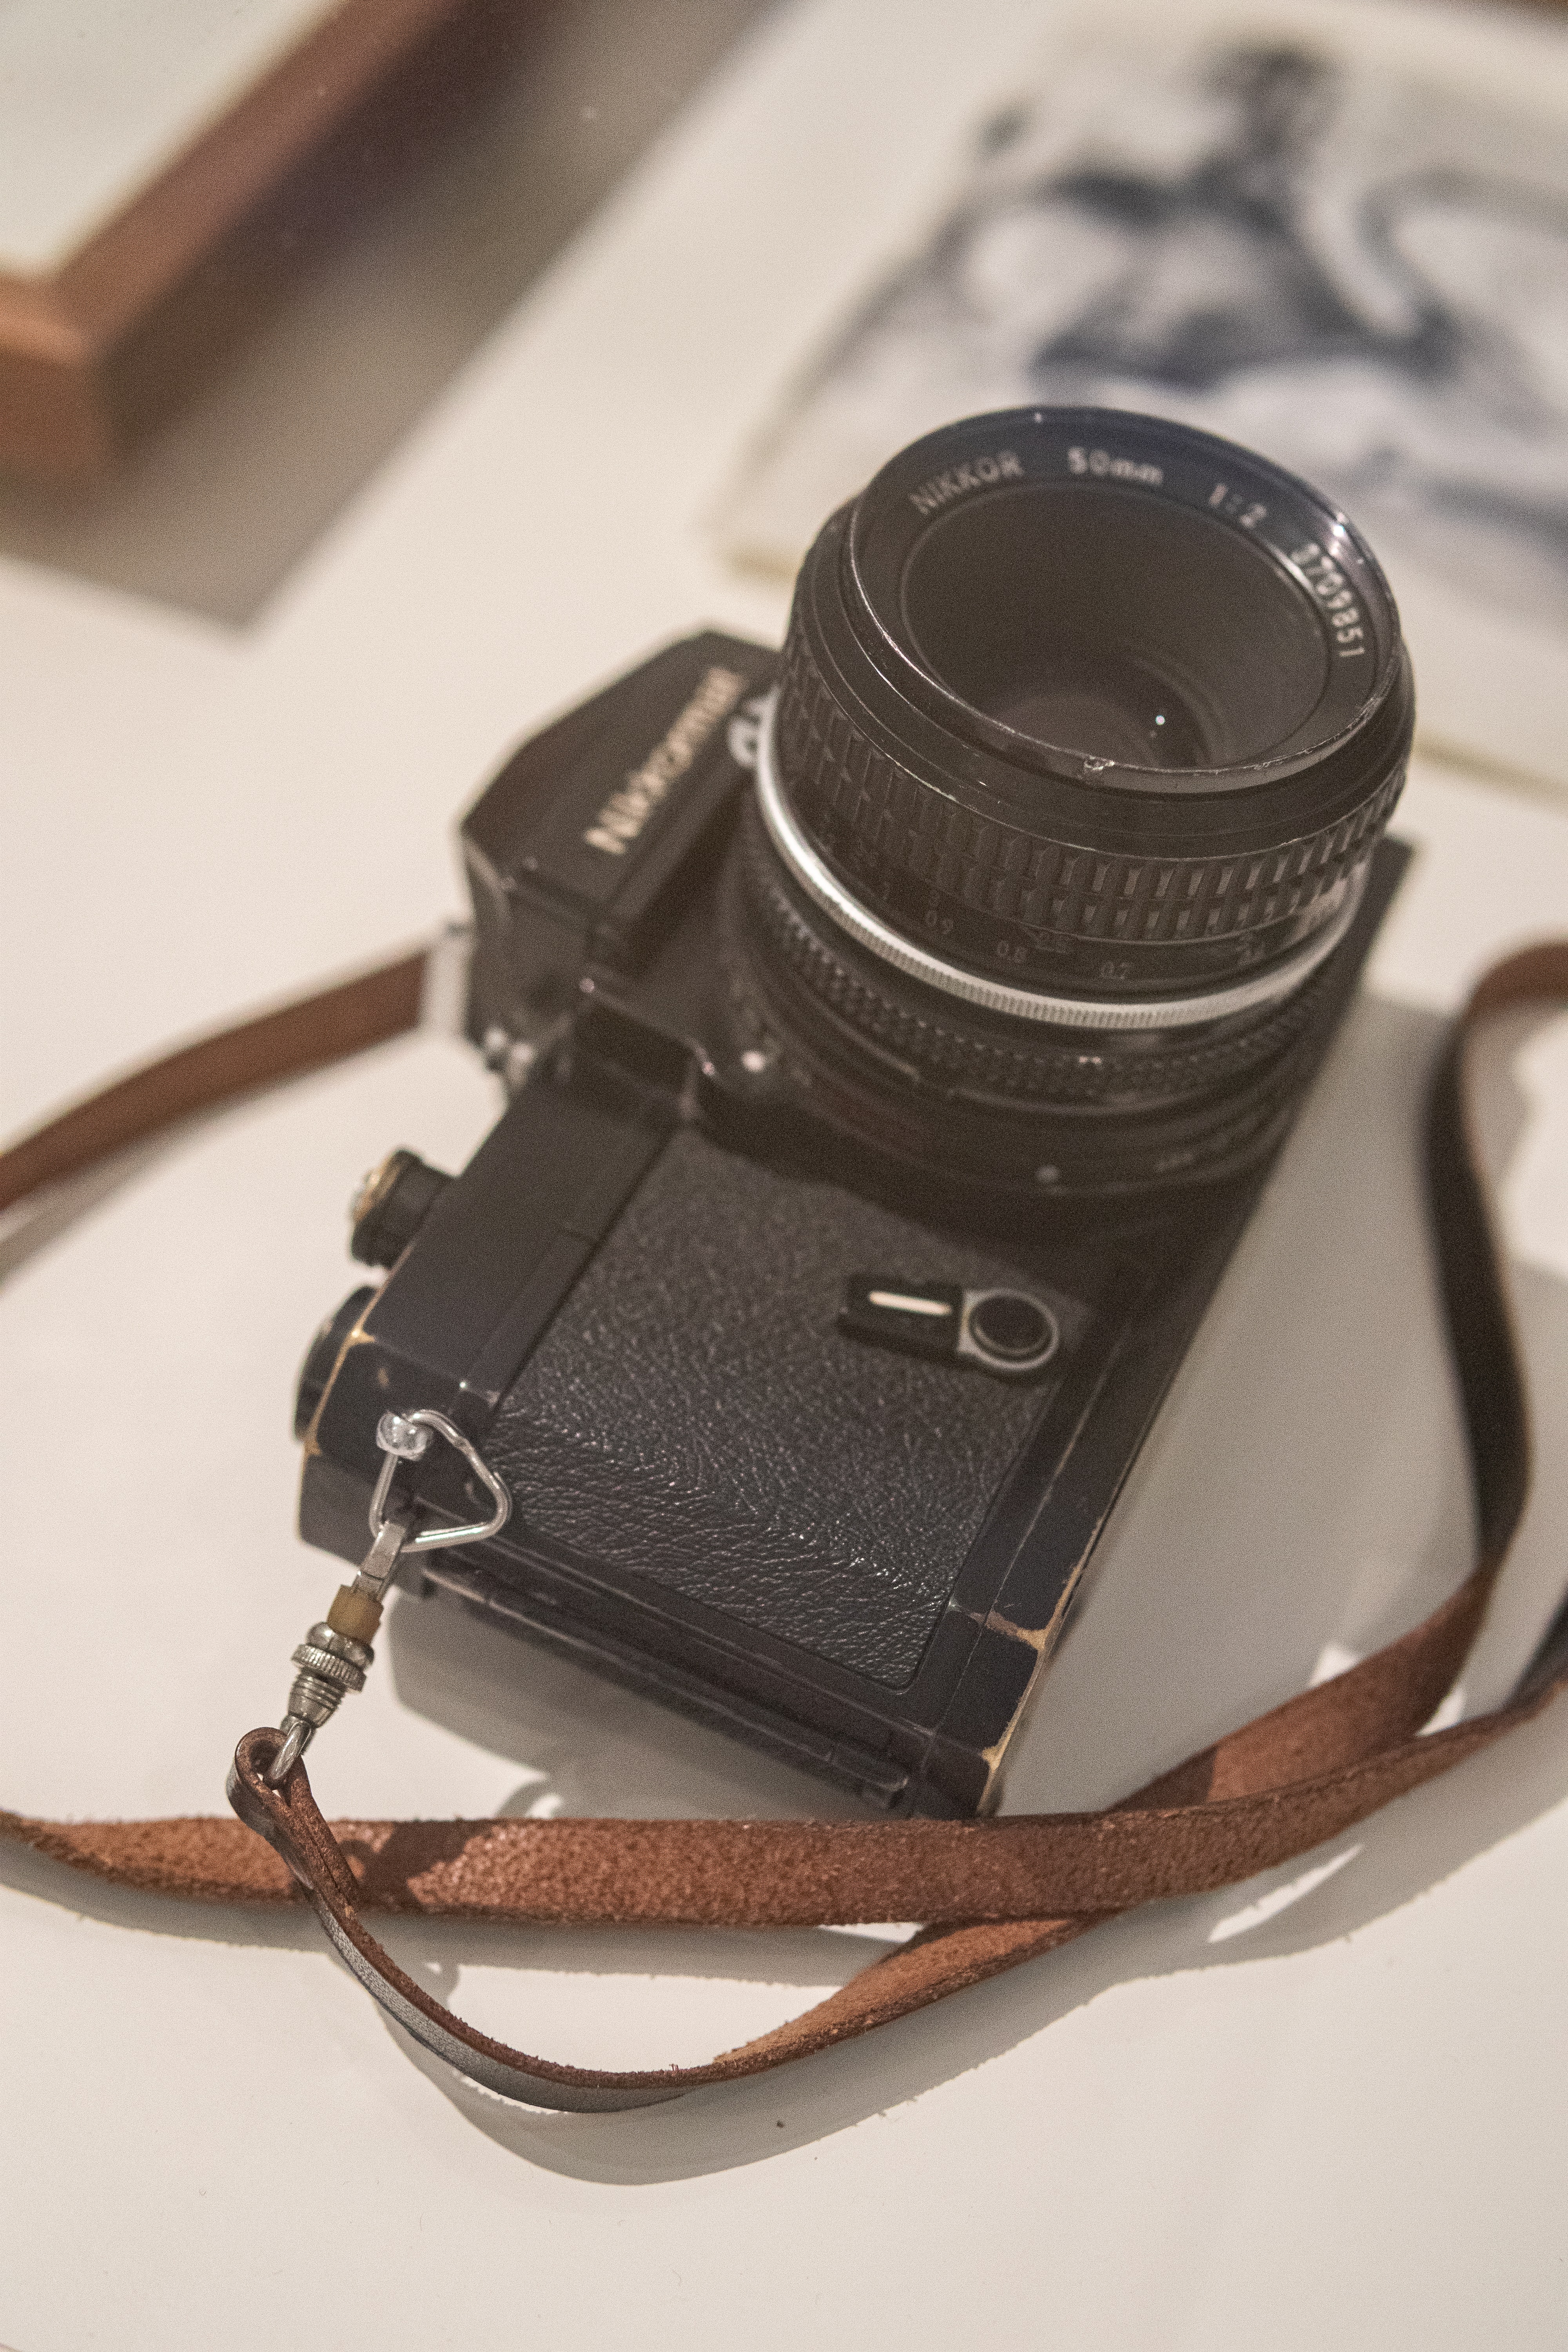
carema, camera, camera lens, reflex camera, mirrorless interchangeable lens camera, Point and shoot camera, digital camera, cameras optics, single lens reflex camera, camera accessory, lens, digital slr, film camera, gadget, teleconverter, font, strap, optical instrument, macro photography, fashion accessory, metal, lens hood, leather, jewellery, wire, video camera, circle, cable, still life photography